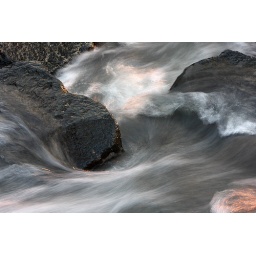
Wieseck, little river near by my home in Buseckpoto: rolf k.